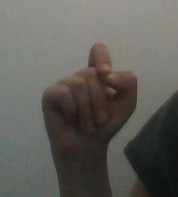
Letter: fa